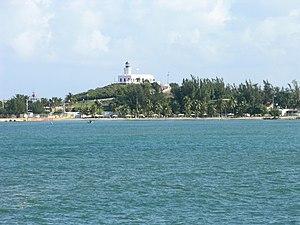
Le phare de Arecibo est un phare actif situé sur Punta Morrillos dans la ville de Arecibo, à Porto Rico. Il est géré par l'United States Coast Guard.